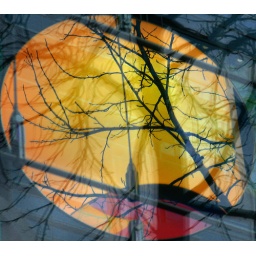
Reflection of a tree on a glass artwork - somewhere in Seattle.